Yashir Islame

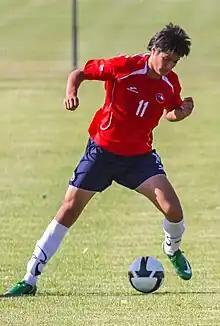
Islame playing for Chile U18 in 2009

Yashir Islame Pinto (born Yashir Armando Pinto Islame, 6 February 1991) is a professional footballer who plays as a winger for Thai League 2 club Ayutthaya United.